Sabella (company)

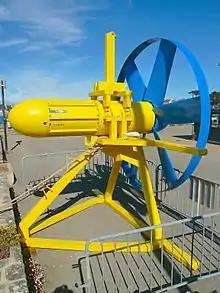
Sabella D03 turbine, with 3m rotor

The Sabella D03 was an experimental project led by the Sabella consortium with the support of local public bodies and ADEME, and with technical support from Ifremer. It consisted of designing, constructing, and testing a 1/3-scale prototype tidal turbine. It was submerged off the coast of Bénodet, in the Odet Estuary, in April 2008 for a period of one year. The rotor had a diameter of , and was rated at 10 kW power. Numerous tests and measurements were carried out, including demonstrating its safety towards fish and its low noise .